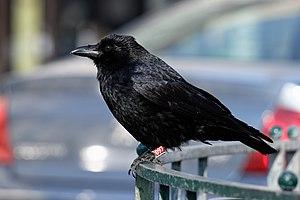
Corneille noire (Corvus corone) baguée R097 perchée sur une rambarde à Paris.
La Corneille noire est une espèce de passereaux de la famille des Corvidae. Elle est présente dans deux aires distinctes : l'Europe de l'Ouest et du sud-ouest, où sa population est estimée entre 5,5 et 12 millions de couples, et l'Asie du Kazakhstan au Japon, où sa population n'est pas connue. Commune dans toute son aire de répartition, elle présente une grande plasticité écologique et se retrouve aussi bien à la campagne qu'au cœur des grandes villes, comme Paris et Londres.